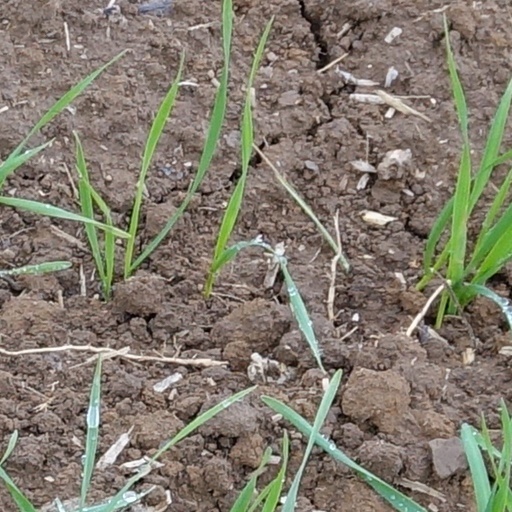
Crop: wheat